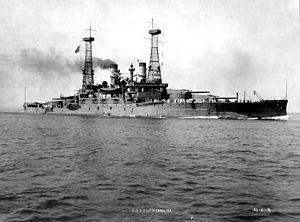
L'USS South Carolina (BB-26) est le premier navire de la classe de cuirassé dreadnought South Carolina de la Marine des États-Unis.
"Ceci est la liste des cuirassés de la Marine des États-Unis. Elle comprend tous les navires avec le symbole de classement de la coque ""BB"".
Arthur William Radford, né le 27 février 1896 à Chicago et mort le 17 août 1973 à Bethesda, est un amiral et aviateur naval de l'United States Navy. En plus de 40 ans de service militaire, Radford occupe divers postes dont vice-chef des Opérations navales, commandant de la flotte du Pacifique et chef d'État-Major des armées, l'officier militaire le plus élevé dans la hiérarchie des Forces armées des États-Unis.
La classe South Carolina est une classe de cuirassés de la Marine des États-Unis. Cette classe compte deux navires, l'USS South Carolina et l'USS Michigan. Ces navires sont les premiers navires de guerre américains de type dreadnought dont les capacités dépassent de loin celles des cuirassés du type pré-Dreadnought.